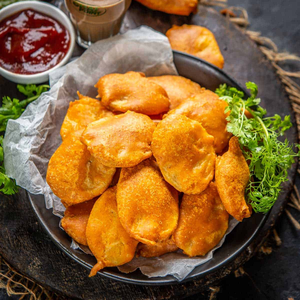
Dish: pakora